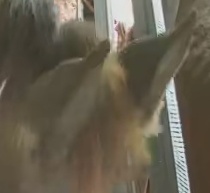
Face region: ears (position_of_ears)
Pain indicator: not_present